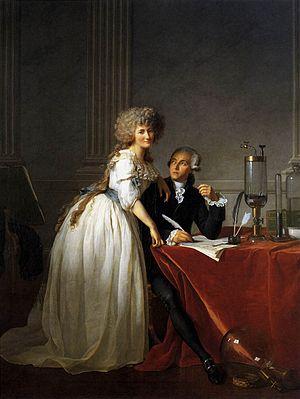
Le château de la Canière, demeure de la fin du XIXᵉ siècle, se trouve sur la commune de Thuret, Puy-de-Dôme.